Théoden

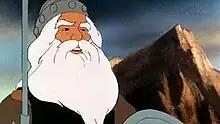
Théoden in Ralph Bakshi's animated version of "The Lord of the Rings"

In the 1981 BBC Radio 4 version of "The Lord of the Rings", Théoden's death is described in song rather than dramatized conventionally; he is voiced by Jack May. In Ralph Bakshi's 1978 animated version of "The Lord of the Rings", the voice of Théoden was provided by Philip Stone. Théoden also appears in Rankin/Bass's attempt to complete the story left unfinished by Bakshi in their television adaptation of "The Return of the King", though he speaks little, and is voiced by Don Messick. His death is narrated by Gandalf (voiced by John Huston); in the animation, he is killed by a cloud, not by the Witch-king.